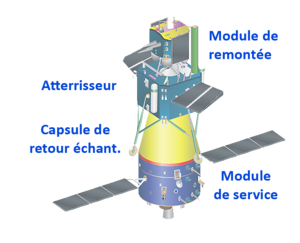
Schéma de la sonde spatiale de la mission chinoise Chang'e 5
Le programme spatial de la République populaire de Chine a accompagné l'essor économique très rapide du pays durant les années 1990. La Chine dispose désormais d'une famille de lanceurs complète, les lanceurs Longue marche, et a mis sur pied des programmes couvrant l'ensemble de l'activité spatiale : satellites de télécommunications, d'observation de la Terre, météorologiques, navigation, satellites de reconnaissance militaire. Elle a lancé par ailleurs un programme spatial habité qui s'est traduit par un premier vol habité en 2003 et la mise en orbite d'un embryon de station spatiale, Tiangong 1 en 2011. La Chine a un plan de développement ambitieux qui comprend à court terme la réalisation d'une station spatiale en orbite basse, l'envoi de robots à la surface de la Lune ainsi que le développement d'une nouvelle famille de lanceurs développée à partir de composants mis au point pour son premier lanceur lourd Longue Marche 5 dont le premier vol a eu lieu le 3 novembre 2016.
Cet article présente la liste des sondes spatiales envoyées vers les objets du système solaire, y compris celles qui ont échoué. Les simples survols lors de manœuvres d'assistance gravitationnelle et les projets confirmés de futures missions sont également recensés, mais pas les projets de missions spatiales annulés ou non confirmés.
Chang'e 5 ou CE-5 est une mission chinoise de retour d'échantillon du sol lunaire dont la date de lancement est planifiée fin 2020. La sonde spatiale doit ramener sur Terre un échantillon du sol lunaire d'une masse pouvant atteindre deux kilogrammes. L'atterrisseur, qui doit se poser sur le sol lunaire près du Mons Rümker dans l'océan des Tempêtes, dispose de plusieurs instruments. Il s'agit de la première mission de retour d'échantillons de sol lunaire depuis la mission soviétique Luna 24 qui a eu lieu en 1976.